Prinsepia

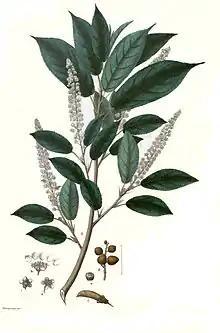
"Prinsepia utilis"

The plant is named for James Prinsep, scholar, antiquarian, architect, secretary of the Asiatic Society in Calcutta, India, and member of the well-known Prinsep family of India, an Anglo-Indian family prominent in Indian affairs for several generations.